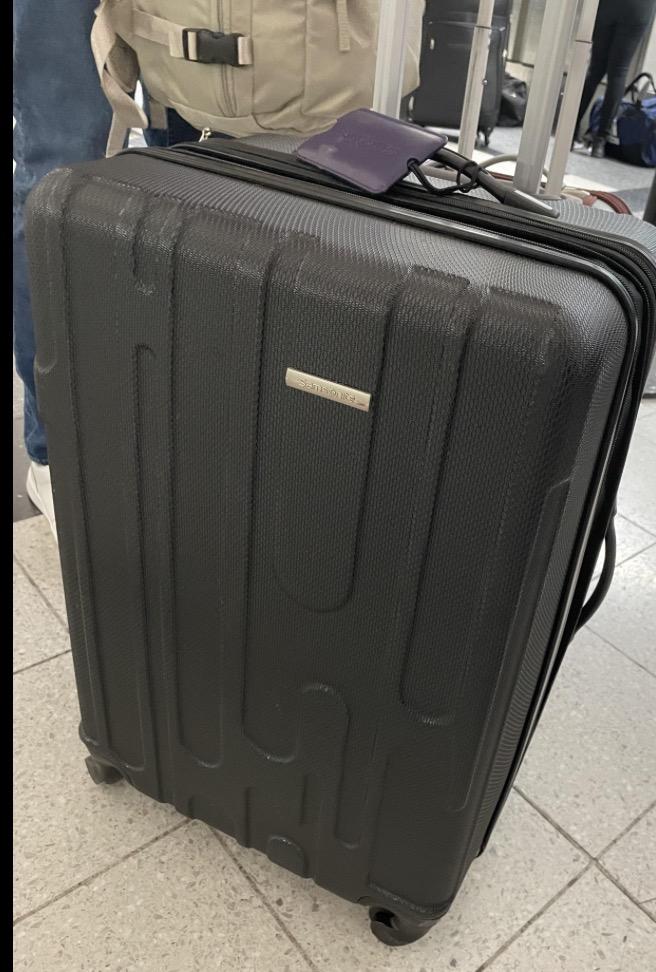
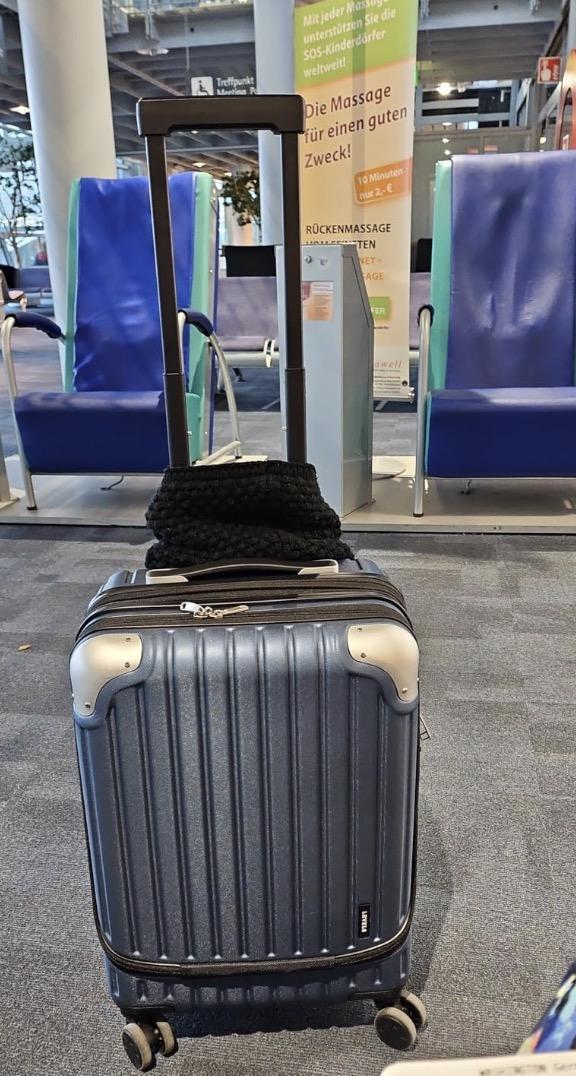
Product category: items_tea
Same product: no